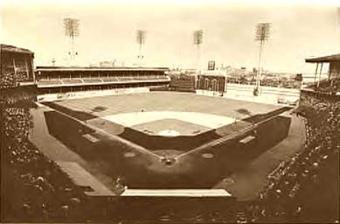
Building: Shibe Park
Country: United States of America
Year built: 1909
Baseball stadium Shibe Park / Connie Mack Stadium Shibe Park in Philadelphia in the 1960s Former names Shibe Park (1909–1953) Connie Mack Stadium (1953–1976) Location N 21st St & W Lehigh Ave, Philadelphia , Pennsylvania 19132 Coordinates 39°59′46″N 75°9′54″W / 39.99611°N 75.16500°W / 39.99611; -75.16500 Capacity 23,000 (1909–1924) 33,500 (1925) 27,500 (1926–1927) 28,250 (1928) 30,000 (1929) 33,000 (1930–1946) 32,750 (1947) 33,166 (1948–1955) 33,359 (1956–1960) 33,608 (1961–1970) Field size (1909) Left Field – 360 ft (Opening day), 378 ft (Late 1909) Center Field Corner – 515 ft Right Field – 340 ft (1925) Left Field – 334 ft Center Field Corner – 468 ft Right Field – 331 ft (1950) Left Field – 334 ft Deep Left Center – 420 ft Center Field – 447 ft Deep Right Center – 405 ft Right Field – 329 ft (1968) Left Field – 334 ft Deep Left Center – 387 ft Center Field – 410 ft Deep Right Center – 390 ft Right Field – 329 ft Surface Grass Construction Broke ground 1908 Opened April 12, 1909 Closed October 1, 1970 Demolished 1976 Construction cost $301,000 ($10.2 million in 2023 dollars) Architect William Steele & Sons Tenants Philadelphia Athletics ( AL ) (1909–1954) Philadelphia Phillies ( NL ) (1938–1970) Philadelphia Eagles ( NFL )  (1940, 1942–1957) Philadelphia Stars ( NNL ) (1943) Pennsylvania Historical Marker Designated November 1, 1997 Shibe Park ( / ʃ aɪ b / SHYBE , rhymes with "vibe"), known later as Connie Mack Stadium , was a ballpark located in Philadelphia . It was the home of the Philadelphia Athletics of the American League (AL) and the Philadelphia Phillies of the National League (NL). When it opened April 12, 1909, it became baseball's first steel-and-concrete stadium. In different eras it was home to "The $100,000 Infield" , "The Whiz Kids" , and "The 1964 Phold" . The venue's two home teams won both the first and last games at the stadium: the Athletics beat the Boston Red Sox 8–1 on opening day 1909, while the Phillies beat the Montreal Expos 2–1 on October 1, 1970, in the park's final contest. Shibe Park stood on the block bounded by Lehigh Avenue, 20th Street, Somerset Street and 21st Street. It was five blocks west, corner-to-corner, from the Baker Bowl , the Phillies' home from 1887 to 1938. The stadium hosted eight World Series and two MLB All-Star Games , in 1943 and 1952 , with the latter game holding the distinction of being the only All-Star contest shortened by rain (to five innings). In May 1939, it was the site of the first night game played in the American League. Phillies Hall-of-Fame centerfielder and longtime broadcaster Richie Ashburn remembered Shibe Park: "It looked like a ballpark. It smelled like a ballpark. It had a feeling and a heartbeat, a personality that was all baseball." History The Steeles' French Renaissance design included a signature tower and cupola, 1909 Cartouches above the entrances along Lehigh Ave and 21st St framed the A's logo Bats, balls – even a catcher's mask  – adorned exterior walls in terra cotta casts Shibe Park on March 13, 1909, one month prior to first game Fans watching the inaugural game, April 12, 1909. Somerset St. at left; 20th St homes at right. The A's prevailed over Boston , 8–1 1907: Design and construction In the early years of the 20th century, the Philadelphia Athletics were so popular that team president Ben Shibe found his team regularly turning away customers from their cramped Columbia Park ballpark even though it was just a few years old. When as many as 28,000 showed up to fill the 9,500 wooden bleacher seats, Shibe and manager/part-owner Connie Mack decided the A's needed a new place to play. He searched for a site for his new park and found one on Lehigh Avenue between 20th and 21st Streets, five blocks west of Baker Bowl , straddling the neighborhoods known as Swampoodle and Goosetown. It was still primitive at the time, an area of "high clay bluffs, rain-washed gullies, quagmires, open fields, even ponds" where chickens pecked and pigs rooted. Although a grid of streets was planned for the area, few actually existed. The area was already served by public transportation: trolleys ran up and down Broad Street and back and forth along Lehigh, and both the Pennsylvania and Reading railroads had major stations nearby. The area had "underachieved" thus far due to the presence of the city's Hospital for Contagious Diseases (the "smallpox hospital") a block west on Lehigh, but Shibe's privileged connections in town brought him word that the city would be closing the facility. Without the hospital, the area's stigma would eventually dissipate, but at the time, the land was still a bargain. Shibe quietly assembled title to his square block of land early in 1907, picking up parcels "through a complicated series of acquisitions, preventing price inflation by masking his intentions," even using straw buyers to keep his name out of the dealings. He spent a total of $67,500 ($2.29 million in 2023 dollars) on seven land packages totaling 5.75 acres (2.33 ha), and in February 1908, he arranged to have two projected streets running through his block dropped from the city plan. For the design and its execution, Shibe hired William Steele and Sons. Their engineering staff had worked with the new technology of steel-reinforced concrete , and designed and built the city's first skyscraper , the Witherspoon Building at Walnut and Juniper Streets. The Steele design for the Shibe façade was in the ornate French Renaissance style, including arches , vaultings , and Ionic pilasters . The grandstand walls were to be of red brick and terra cotta and featured elaborate decorative friezes with baseball motifs, while cartouches framed the Athletics' "A" logo at regular intervals above the entrances. The souvenir program on Opening Day called it "a fetching combination of color." Gabled dormer windows on the upper deck's copper-trimmed green-slate mansard roof looked out over the streets below. Presiding over all were terra cotta busts of Shibe and Mack above the main entrances on Lehigh and 21st. Messrs. Shibe and Mack are top-billed on 1909 A's yearbook The signature feature of the exterior design was the octangular tower on the southwest corner. The upper floors would accommodate the A's offices, those of Shibe's sons Jack and Tom, who ran the day-to-day business aspects of the team, and the domed cupola on the very top were to house Mack's office. On the ground floor was a main entrance lobby. Bobby Shantz , pitcher for the A's in their last years at Shibe, wrote that the corner tower entrance "looked almost like a church." Shibe was proud of the egalitarianism of the design; he said it was "for the masses as well as the classes." In April 1908, design in hand, the Shibes and the Steeles broke ground. With the resources of the Steele firm, construction was speedy, efficient and completed in time to open the 1909 season. The city was excited about its new ballpark – the Philadelphia Public Ledger called it "a palace for fans, the most beautiful and capacious baseball structure in the world." American League president Ban Johnson pronounced that "Shibe Park is the greatest place of its character in the world." In more recent times, baseball author David M. Jordan wrote that it was "a splendid forerunner of others like it ... Ben Shibe and the Steeles initiated 'the golden age of ballparks'." The original 1909 configuration was a double-deck grandstand in the southwest corner of the block, with open pavilion seating extending to the foul poles. The outfield was a large rectangle, surrounded by a 12-foot (3.7 m) brick wall that bordered the streets. The deepest part of center field was a square corner 515 feet (157 m) from home plate. It was 378 to the left field foul marker, and 340 to right field. The slight upslope of the land from south to north was reflected in a small "terrace" that ran across left and center field. The upper deck was built of wood mounted on steel girders, while the lower deck was built of concrete and steel. The only link with the Columbia Park was the transplanted sod, rolled out at the new venue. The 1909 seating capacity certainly was an upgrade from Columbia Park: 11,000 in the double deck and 12,000 in the two pavilions, for a total of 23,000. Overflow crowds were accommodated by roping off the left field area in front of the wall. Some 500 tons of steel went into the construction. April 1909: "Play ball!" On Monday, April 12, 1909, the Opening Day proceedings walked a fine line between festival and chaos. More than 30,000 fans showed up and got in; another 15,000 showed up and were turned away. Nervous officials closed the gates hours before game time, turning the outsiders into a "howling mob of thousands" whose pressure forced open one of the gates. Hundreds poured in without paying admission, and an estimated 7,000 standing-room only spectators saw that first game ringing the outfield up to seven-deep, held back by a rope stretched between the left field seats and the right field bleacher. Another 6,000 more looked in from various rooftops around the block. "It seemed as if all of Philadelphia was there", wrote the Public Ledger . Mayor John E. Reyburn called the new facility a "pride to the city" and threw out the first ball. The A's beat the Boston Red Sox that day, 8–1. 1910 brought the first World Series – and rooftop bleachers across 20th St. from the park, a 25-year dispute between neighbors The Athletics and their new stadium were a hit: the A's won pennants – and brought World Series to town – in 1910 and 1911, and by 1913, when they would win another, Shibe initiated the first of the expansions of seating capacity that would continue right on through the 1950s. He called again upon the Steele company and added a new unroofed bleacher section across left field, taking advantage of the site's rectangular, rather than square, shape, and also added roof structures to cover the open pavilions down the first base and third base lines. After Ben Shibe's death in 1922, sons Tom and Jack became president and vice president, respectively. and in 1925 they replaced the 1913 open left field bleachers with a double-deck that extended from the foul pole to the center field corner. This construction covered the "terrace" except in the deepest part of center field which still had a slight upslope. Where the upper deck of the main stands abutted the upper deck of the bleachers, there was a slight overhang. Whether this ever affected play is unknown. They also extended the upper deck out over the pavilions. These expansions resulted in another 10,000 seats. In 1928, the brothers installed a mezzanine that added 750 pricey box seats and the following year they raised the original grandstand roof and installed a press box underneath it, along with 3,500 more seats. A's manager half a century, Mack wore a suit and starched collar, never his team's uniform For the 1923 season, Connie Mack had moved the infield back an estimated 21 feet (6.4 m). This was a choice of speed over power, as moving the plate back increased left field and right field dimensions by 15 feet (4.6 m) each. Home runs dropped about 50% for the next three seasons. The Shibe brothers moved it back to its original position, resulting in field dimensions of 331 feet (101 m) to right field, 334 to left, and 468 to the square corner in center. In 1936, A's President Tom Shibe died, and Connie Mack succeeded in gaining control of the team by buying out Tom Shibe's share from his widow. The move made the Mack family the controlling partner in 1937, though various Shibe family members still had "considerable holdings" in the team. More renovation – and a round of controversy – came after the 1938 season when Mack sought to install light towers for night play, which local residents were against. They objected in general to the light, noise and traffic that night games would bring to the neighborhood, and objected specifically to the danger of home run balls hitting them as they sat on their porches and to the ability of fans in the upper decks to peer into their bedrooms at night. The matter went to court, and Mack hired a young Philadelphia lawyer to plead his case. The presentation of young Richardson Dilworth , future mayor of the city, carried the day: the A's won the case and the light towers went up in time for the 1939 season. The first night game in the AL was at Shibe Park on May 16, 1939: the Indians beat the A's, 8–3. The stadium's third World Series in 1913 coincided with Shibe's first major upgrade and expansion: more seats, more roofs In 1941, Mack installed a new, larger scoreboard in deep right-center field, replacing the small board that had been in the same general area, and about the same time an imposing sign went up on the left field fence with the message: "Warning: Persons throwing bottles or other missiles will be arrested and prosecuted." A few years later, he would add a tunnel between the visitors' clubhouse and their dugout to avoid confrontations with belligerent hometown fans. After the war, the Macks wanted to expand the seating capacity again, in a park that was running out of room to expand into. In 1949, they proposed erecting the ultimate spite fence : a new double-deck seating section in right field that would boost the park's capacity to 50,000. The problem was that the home plate-to-right field axis was the shorter dimension of the Shibe block rectangle, and since the new stand could not intrude into the play area, its fascia would have to be in the plane of the existing right field fence while its hindquarters would have to protrude out back, dangling some 15 feet (4.6 m) above the west sidewalk of North 20th Street and forming a covered arcade walkway. The $2.5-million proposal galvanized the 20th Street neighbors against the A's again, and this time the legal team could not overcome the zoning issues. The Macks did spend $300,000 on renovations in 1949 and managed to shoehorn 2,500 more box seats in; the old lower deck pavilion seating was reconstructed to turn the more distant seats toward the diamond instead of facing the outfield. This resulted in the high corners that were a noticeable feature of the ballpark during its final two decades, the corners being just far enough away from the foul lines to accommodate the bullpens. They also added an "annunciator" on the upper deck beyond third base that flashed the at-bat number; ball-strike-out count; hit or error; and score. 1935: The "spite fence" Across 20th Street from Shibe: above, in 1913 with rooftop bleachers; below, 2011 At the park's beginning, homeowners on both Somerset Street and 20th Street had a great view of the proceedings within, thanks to the low outfield fences. While this changed for the people on Somerset in 1913 when Shibe added the left field bleacher section and blocked the view from that direction. It was still a clear shot in from 20th Street over the low, 12-foot wall in right. The view from the roofs, the bedroom bay windows, and even the porch roofs on 20th was as good as from some of the seats inside the park. Pathé News , Universal Newsreel Fox Movietone News even set up cameras at 2739 North 20th as part of their World Series coverage. The numbers involved in this cottage industry were considerable. A rooftop bleacher could hold up to 80 people, with 18 more in the bay window of the front bedroom and more even on the porch roof. Viewers on the block could number up to several thousand for important games. Housewives served up refreshments for sale and children scurried to the hot dog vendors on the street, bought dogs for a nickel, and brought them back to sell for a dime. With so much money on the line, the business got organized and formalized very quickly. Homeowners were soon squeezed for bribes by city amusement tax collectors, and city police collected commissions for collaring and herding fans from the sidewalk into particular homes. By 1929, the extra income from the rooftop bleachers actually caused real estate values to climb on the 2700 block of North 20th Street. As long as the A's were winning games and filling the park, the 20th Street entrepreneurs were annoying, but little more, to Mack and the Shibes, but that changed in the early 1930s. Starting in 1932, Mack's sell-off of his Second Dynasty stars, combined with general Great Depression hard times, sent attendance plummeting. 20th Streeters, accustomed to the income but now suffering from the tough economy like everyone else, sent reps to the lines – such as they were – at the park box office to offer discount seats and poach customers from the ball club. This was the last straw for Jack Shibe. In the winter of 1934–35, he ordered the fence raised to 34 feet (10 m). While the higher fence was Jack Shibe's idea, it became generally known as "Connie Mack's Spite Fence." This was because Mack had been operating head of the franchise since Ben Shibe's death. The fence not only limited the view from the street, but the unattractive corrugated metal structure curtailed much of the goodwill the team had had with its neighbors, goodwill that would never return. It also frustrated many Philadelphia players, both offensively and defensively. Among them, A's and Phillies outfielder Elmer Valo and Phillies right fielder Johnny Callison , both lefthanded batters, complained that the high right-field fence cost them many home runs. Just five blocks—but a whole generation—apart. Baker Bowl (upper right) was one of the last of the rickety wooden parks, while concrete-and-steel Shibe Park (foreground) set the bar for those to come. Looking east along Lehigh Avenue, 1929 It dogged them when they played the field, too: its rippling corrugations made caroms unpredictable, with some balls dropping straight down, others bounding all the way back to second base and some bouncing radically to one side or another, sometimes into the bullpen. It was "one of the hardest" walls to play in the majors. 1938–1954: New tenant, new name, new owner For several years, the National League's Phillies had been trying to escape their dilapidated home, Baker Bowl , and move to Shibe Park as tenants of the A's.  However, it took them until mid-season 1938 to get out of their lease and move the five blocks west on Lehigh to Shibe Park. The Phillies' arrangement with Connie Mack was simple: they would pay rent of ten cents a head for every fan that came through the gates, and would hire and pay their own stadium staff on game days. While moving to Shibe likely saved the Phillies from extinction, having two teams play in the park complicated scheduling enormously. The extra income from the Phillies was offset by the crowded baseball schedule tying up the park for nearly all of the summer, so it affected the A's bottom line very little. The Phillies' first game at Shibe Park was a split doubleheader against Boston on July 4, and they finished the season last, 24½ games behind the seventh place Brooklyn Dodgers and 43 games back overall. Mack was already 75 years old in 1938 when the Phils arrived, yet his tenure had twelve more years to go 21st and Lehigh was one of the gloomiest addresses in baseball in the late 1930s and early 1940s. At the time, both Philadelphia teams were in long stretches of futility. The Phillies had notched one winning season since 1918, while the A's had not had a winning season since 1933. Both teams finished last in their leagues in 1938, 1940, 1941, 1942 and 1945. Making things worse was that Phillies owner Gerald Nugent was mired in debt to both Mack and the National League , and other NL owners were grumbling about the dismal receipts their Philly trips earned them. In 1943 Nugent agreed in principle to sell the Phillies to Bill Veeck , only to have that sale derailed by Commissioner Kenesaw Mountain Landis 's objections to Veeck's plans to stock the Phillies with Negro league stars. The league took over the franchise and sold it for $190,000 and a $50,000 note to lumber baron William Cox , who paid off Mack and put money down on future rent. The flamboyant Cox poured money into the team in an effort to turn it around, but he also abraded fans, his own players, fellow owners, and Landis. The uproar did not last long; when Cox was found to be betting on Phillies games, Landis banned him for life on Nov. 23, 1943. The same day that Cox was banned from baseball by Landis — Nov. 23, 1943 — Bob Carpenter Sr. , scion of the Delaware-based duPont family , bought the team with his son for an estimated $400,000. Carpenter Sr. gave the club presidency to his son, Bob, Jr. – a 28-year-old Delawarean whose mother was a DuPont and who was himself part-owner with Connie Mack of the Wilmington Blue Rocks minor league team. The genial young millionaire admitted at his first press conference that he was short on experience, adding, "But I'm not worried. I think we can all have a good time." Carpenter slowly pulled the team out of its "dime store" way of doing business and invested heavily in the farm system, and hired marketing consultants. He upgraded his staff with professional administrators who modernized operations, while spending time in Mr. Mack's plush tower office listening to The Grand Old Man of Baseball. The Carpenters tried to polish the team's image and way of doing business. They wanted to shed the image of failure by changing the team's nickname. Before the 1944 season, the team held a fan contest soliciting a new team nickname. Management chose "Blue Jays," the fan submission of Elizabeth Crooks, who received a $100 war bond as compensation. Phillies management said that the Blue Jays name was as an official "additional nickname," meaning that the team had two official nicknames simultaneously, the Phillies and the Blue Jays. The new Blue Jays moniker was ultimately unpopular; it was officially dropped by the team in January 1950. However, an expansion team in Toronto picked it up for its inaugural 1977 season and would coincidentally go on to play the Phillies in the 1993 World Series . The Blue Jays recorded the city's first million-fan season in 1946, and the 1950 "Whiz Kids" Phillies team brought the NL pennant to Philadelphia for the first time in 35 years. 1950: Watershed year for the A's and Phils The 1950 Whiz Kids won the lone Phillies pennant at 21st and Lehigh, which coincided with Connie Mack's swansong season as Athletics' manager As the Phillies improved baseball life in Philadelphia, there was a decline in the fortunes of the A's – in the team, in the owner, and in the ballpark. Mack had alienated many fans in 1915, and again in 1932, when he sold off his pennant-winning teams for cash. His clashes with his neighbors over the spite fence, the night games and the 20th Street overhang sparked ill will between the team and its fan base. The Phillies began to outdraw the A's, who were in a vicious circle of bad teams and empty seats. There was also a precipitous decline in the boss himself. 1950 marked Mack's 50th year in Philadelphia and his 87th birthday, and for the better part of a decade it had been obvious he was going senile. He would spend most games asleep in the dugout, leaving game strategy in the hands of his coaches.  When he was awake, he often made strange calls that the players and coaches usually disregarded. He would also call for players from decades earlier to pinch-hit; in the 1940s it was not uncommon for him to yell " Baker !" or " Foxx !" – sluggers he had sold off decades before. Most ominously, the crowds at Shibe Park were so small that AL teams could not cover their travel expenses, leading owners to complain that receipts at Shibe Park were too small to justify the trip. Despite this, the A's managed to tally three straight winning seasons from 1947 to 1949.  This led to hopes that the A's would give "The Grand Old Man of Baseball" the perfect 50th anniversary present – a pennant.  However, the 1950 season was a disaster.  By May 26, they were 11–21, their season all but finished.  On that date, Mack's sons Roy and Earle gently pushed their father into announcing that he would retire at the end of the season. The power vacuum in the wake of "Mr. Baseball's" exit only worsened the problems, however. Roy and Earle Mack, "undistinguished men living in the shadow of their father," were from Mack's first marriage; their half-brother Connie, Jr. – 20 years their junior – came from his second. As the family factions squared off to battle for control of the A's, Junior and his mother joined forces with remnants of the Shibe family, who still owned 40% of the stock, while Roy and Earle shelved their years of squabbles to present a united front against what they derisively called "the Shibe faction." To raise cash for the coming struggle, Roy and Earle made poor decisions. They re-mortgaged the ballpark at a time when cashflow was uncertain, and they leased park concessions to an outside food service corporation. In 1954 at Shibe Park, a dollar ($10 in 2023 ) bought a hot dog, a soda, a pack of cigarettes, popcorn, and a megaphone, with a dime change The brothers had simultaneously acquired huge debt and lost their best income sources. They managed to buy out Junior, the second Mrs. Mack and the remaining Shibes late in 1950. However, they then made one of the worst of several bad business decisions by mortgaging the team and pledging Shibe Park as collateral, saddling the A's with hefty mortgage payments that could have been spent on improving the team and the park. They immediately resumed battling each other, and much of the brothers' discord made the newspapers. In one famous episode, Earle separated from his wife and moved into a small suite he kept at the ballpark; when Roy heard about it, he had the water shut off in the place. Despite undeniable deterioration, it would be a few more years before the operation collapsed entirely. In the meantime, the Macks tried to capitalize on the vestiges of affection in the city for their father, who turned 90 years old in December 1952. They opened a nostalgic Elephant Room, filled with memorabilia from the glory days, under the first base grandstand. They renamed the park Connie Mack Stadium in February 1953 for the opening of the 1953 season, hanging a new metal plate over the old SHIBE PARK inscription, which was "still written in stone" beneath. Many old-timers refused to acknowledge the change. The Macks' bad business decisions finally caught up with them in 1954. While Roy had hoped to keep the team, Earle wanted out, and the meager attendance figures were hard to argue with. The A's business plan required attendance of 550,000 to break even, but in 1954 they drew just 305,000. A "Save The A's" committee formed to help, publishing daily the turnout needed to stay out of the red, but the turnstile count remained flat while the published number grew each day and the committee collapsed in the stretch run. Even Mayor Joe Clark hurt the effort: he admitted he was a Phillies fan. The A's finished 1954 last in the majors, sixty games out of first; their final game at Shibe drew only 1,715 fans. In early August, Chicago businessman Arnold Johnson stepped forward with a complicated $3.375 million plan to buy the Athletics and move them to Kansas City. He owned Blues Stadium , home to the New York Yankees ' top minor-league affiliate, but intended to sell it to the city for upgrading to major league standards. Roy, Earle and Connie Mack, Sr. would get about $1.5 million, Johnson would pay off the remaining mortgage, and he would assume the $400,000–$800,000 debt to the concessionaires. Very little of Johnson's own cash would be involved: the deal depended on real estate and the eagerness of Kansas City town fathers to take on debt for a major league franchise. The problem with the deal was Connie Mack Stadium. The plan assumed a $1.5 million cash infusion from Bob Carpenter to buy the old ballpark, and he was unenthusiastic. "We need that ballpark as much as we need a hole in the head", he said. Its upkeep had deteriorated to the point that Carpenter estimated that modernizing the place would cost a million dollars, and even at that he believed it would be impossible to enlarge the seating capacity. He also recognized the growing parking problem, as well as the declining affluence of the neighborhood. He tried to pass on the purchase, reminding Johnson that he had a lease until 1957. Johnson responded by threatening to raise the "rent" to 20 cents a head, and to bill the Phillies for stadium upkeep the A's had always paid for. When Carpenter did not show signs of giving in, Johnson said he would call the entire deal off. Carpenter was now in a bind, since there was no other facility in the Delaware Valley that was suitable even for temporary use. Reluctantly, he bought the park for $1.7 million in December, and formed the 21st and Lehigh Realty Company to run it. Nominally, the Phillies were Carpenter's tenants, paying him rent just as they had paid rent to the A's previously. In practice, however, Carpenter was transferring money from one pocket to the other. Showing its age despite a new name 1955: ungainly top-deck roofs overwhelm original design, dwarfing the corner tower 1960: Even the draw of a doubleheader with the Dodgers did not fill many seats upstairs In early 1955, two trucks backed up to the stadium and packed the artifacts from the Elephant Room for removal to Kansas City. Carpenter encouraged Mr. Mack to continue using his opulent tower office in the stadium that now bore his name, which he did almost daily until his death some 13 months later. 1955–1970: Carpenter, Phillies and decline When the stadium opened for the 1955 season, Carpenter's first, advertising billboards first appeared on the walls and roofs of the outfield: Foremost dairy, Goldenberg's Peanut Chews , Philco , Cadillac , Alpo , Coca-Cola and Martz Tours signs became familiar sights to stadiumgoers and to fans watching on television. A new straight-across fence covered the square corner in center field and most of the remaining "terrace", reducing the distance to a still-formidable 447 feet (136 m). Distance markers also appeared on the walls for the first time. In addition to the foul poles (334 and 331) and the center field area (447), a 400 marker was posted just to the center field side of the scoreboard, and a 405 marker in the corresponding area of deep left center field. A few years later, wooden fencing covered the rough bricks along the right field wall, and eventually the 331 sign was changed to read 329, although that change had no impact on the actual home run distance. A statue of Connie Mack was erected in 1957 across the street; two of his great-grandsons pulled the ropes that unveiled the statue The Mack statue at its current location, adjacent to Citizens Bank Park in South Philadelphia In 1956, Bob Carpenter replaced the old 1941 scoreboard in right-center field with a new, much larger board, constructed for Connie Mack Stadium. A prominent feature of the new board was the Ballantine Beer advertisement across the top and the Longines clock perched above it. The board's superficial resemblance to the similarly adorned board in Yankee Stadium gave rise to the urban legend that the board was acquired second-hand from the Yankees. However, the boards differed in many details, and the Yankee Stadium board remained until 1959 when it was replaced, a few years after Connie Mack Stadium's new board had made its appearance. The big scoreboard extended well above the top of the right field fence, topping out at 75 feet (23 m) including the clock. The entire board was in play except for the clock that topped the board: Balls that hit the clock were home runs. Dick Allen was the only player to ever hit a home run over the Ballantine Beer sign and scoreboard. The scoreboard was used through the final year at the ballpark. Also in 1956, a new Plexiglas barrier replaced the old backstop screen, an experiment also conducted at Cincinnati's Crosley Field around that same time. After the death of Mr. Mack in February 1956, a Mack Memorial Committee raised funds and commissioned sculptor Harry Rosin to create a statue of "Mr. Baseball". On April 16, 1957, it was unveiled across Lehigh Avenue in Reyburn Park – named after the mayor who threw out the first ball at Shibe back in 1909 – as part of the Opening Day ceremonies for the 1957 season. Commissioner Ford Frick , AL president Will Harridge and Leo Durocher all attended, as did many former A's players; the ceremony was emceed by sportscaster Bill Campbell . Shortly after, the Philadelphia City Council removed Reyburn's name from the park and replaced it with Mack's. The statue was later moved to Veterans Stadium in 1971, and ultimately to Citizens Bank Park in 2004 . For the 1960 season, additional box seats in front of the original grandstand reduced the plate-to-screen distance by about 10 feet (3.0 m). With a couple of years of life left in the park, a curving inner fence across center field reduced the distance from 447 to 410. The final seating capacity of the ballpark, as recorded in the 1970 Sporting News Baseball Guide , was 33,608. Carpenter's reluctance about Connie Mack Stadium soon proved justified. He found it impossible to find a way to make the park profitable. His first thought was to extend the length of his income season by adding a football team. In 1959, he sought to buy an American Football League franchise, but the negotiations failed. Additionally, the neighborhood experienced white flight , leading to perceptions of rising crime; the phrase "Watch your car, mister?" became a catch phrase to game attendees. Indeed, the parking problem became the very crux of the issue in the 1950s and 1960s: whereas most people had formerly come to the park on public transportation, after the war, the automobile became the standard mode of transport. There was a 500-car lot, later expanded to 850 cars, across 21st Street, but it was not nearly enough. Carpenter tried to buy the whole block in 1959 for a multi-level garage, but the deal fell through. The team maintained special "Phillies Express" buses to shuttle fans from transportation hubs in Camden and 69th Street Transportation Center in Upper Darby Township , but the service never really caught on. Carpenter also investigated land tracts first in West Philadelphia, then in the Torresdale section of the city, as well as nearby suburban Cheltenham and farther-flung Camden, across the river in New Jersey. But there were prohibitive problems with every one of those proposed sites. Carpenter finally gave up and in 1961 sold the stadium for $600,000 to a group of New York real estate investors, losing over a million dollars after his 7-year ownership; he secured a 3-year lease and an option to stay through 1967 while he pursued his Torresdale stadium plan. The New York buyers quickly flipped the property to another New York consortium who, assuming the Phillies would be gone by 1967, began planning the demolition of the stadium and construction of a bowling alley and discount store on the site. Then in May 1964, Jerry Wolman , who had just bought the Philadelphia Eagles in February, brought the stadium ownership back to town, paying $757,000 for it as part of a larger real estate deal. Wolman's motivations for the purchase are in dispute – all the mortgage shuffling did not slow the decay out at the park – but he claimed he wanted to help the Phillies; the move also put him at the very center of the emerging fight over a new stadium in Philadelphia, which would likely affect his Eagles. Wolman, the city, and even Carpenter were all exploring plans to solve the town's stadium problem. The plan that came closest to fruition was a complicated 1964 package that called for a new stadium with parking for 7,000 cars to be built "on stilts" over the vast railroad yards near 30th Street Station . This plan had considerable backing from city politicians and businessmen, but it too eventually unraveled when federal urban renewal funds did not come through and extended wrangling between Wolman and everyone else involved brought it down. Wolman then tried to sell the park to the city for the nominal price of 50 cents, but Mayor James Tate balked at using city money to pay for major renovations. Eventually the city would build Veterans Stadium in South Philadelphia and the Phillies would leave Connie Mack Stadium. 1914 World Series: A's vs. Braves The close of The First Dynasty Outside, fans mill about the 21st and Lehigh box office in search of World Series tickets Inside, the A's await Game 1; they were swept by the "Miracle Braves" in four games Up in the stands, the Boston "Royal Rooters" had arrived on a special train, had paraded up Broad St. and had dedicated seating The final game at Connie Mack Stadium was played on October 1, 1970, with the Phillies defeating the Montreal Expos 2–1 in 10 innings. The occasion was marred by souvenir hunters literally dismantling the stadium even while the game was still in progress. A special post-game ceremony – including a helicopter removal of home plate and delivery of it at The Vet – was cancelled in the mayhem. Baseball at the park Further information on the Athletics: History of the Oakland Athletics Further information on the Phillies: History of the Philadelphia Phillies Over its 62 seasons of operation, Shibe Park was home to some of the best teams of their eras – and to some of the worst: the A's and the Phillies won eight of their leagues' pennants, bringing eight World Series to 21st and Lehigh. The two clubs also finished dead last in their leagues a combined 30 times – 18 by the A's, 12 by the Phillies. In 1996, Sports Illustrated proclaimed on its cover: "The 1929 Philadelphia A's, not the '27 Yankees, may have been the greatest baseball club ever assembled." Over their first six seasons in the park, the A's dominated the American League. They won four pennants those six years and were famed for their $100,000 Infield (equal to $3,011,842 today), said by statistician Bill James to be the greatest infield of all time. Baseball historians since have dubbed the 1910–1914 A's clubs "The First Dynasty"; it was "the sport's first championship dynasty ever." After the 1914 team lost the World Series in four games, Connie Mack sold off his top stars. If there was any doubt the dynasty had ended, A's teams finished last in the AL the next seven years in a row. The fire sale and subsequent cellar seasons earned Mack and the A's tremendous acrimony among Philadelphia fans. Mack launched a rebuilding program in the mid-1920s, and his effort became "The Second Dynasty", which culminated in back-to-back-to-back AL pennants in 1929, 1930 and 1931. It was an ill-timed hegemony, though: the Wall Street Crash of 1929 triggered the Great Depression , and hard times caused baseball attendance to plummet, winners or no. By October 1932, the second great sell-off, of The Second Dynasty, was underway; by 1935, the stars were gone and the franchise had picked up $545,000 cash (equal to $12,111,699 today) for itself. The A's had won the last of their pennants (and would not go to the postseason again until 1971, when they were in Oakland ), and goodwill with the fan base was in short supply indeed. The highs and lows of the A's were matched by those of the Phillies – except for most of the highs. As mentioned above, their first decade at Shibe saw the end of one of the longest streaks of futility in major league history – only one winning season from 1918 to 1948.  Their 1950 Whiz Kids team did win a pennant – the first for a Philadelphia team in 19 years.  The 1964 Phillies came close to doing it again – until the infamous " Phold ". On the other side of the spectrum, the 1961 team managed to set an enduring record, though: their 23-losses-in-a-row mark (from July 29–August 20) has yet to be bested. Memorable games In the very first game at Shibe Park, catcher Doc Powers of the Philadelphia Athletics is said by some to have suffered internal injuries after crashing into a wall to catch a foul pop-up. Powers died two weeks later. The Athletics participated in seven World Series during their tenure at the stadium: 1910 , 1911 , 1913 , 1914 , 1929 , 1930 and 1931 , winning the Fall Classic in 1910, 1911, 1913, 1929, and 1930. The hometown fans got to witness the A's clinch world titles at Shibe Park in 1911, 1929 and 1930. The Phillies participated in one World Series during their tenure at the stadium, in 1950 . They were swept by the New York Yankees . The 1943 All-Star Game was the first of two that would be held at Shibe Park. The 1943 game was hosted by the Athletics, and the 1952 game by the Phillies. The 1943 game was the second of three wartime All-Star Games that would be played at night. The American Leaguers won the game, 5–3. President and Mrs. Hoover at Shibe for the 1929 World Series, 18 days prior to Black Tuesday The 1951 All-Star Game had originally been awarded to the Phillies. However, the city of Detroit was celebrating the 250th anniversary of its founding in 1701 and requested to host the year's All-Star Game. The 1951 game was moved to Briggs Stadium , and the Phillies then hosted the 1952 Game . The home city was well represented on the All-Star teams. Phillies pitcher Curt Simmons started the game for the Nationals in front of the home crowd; Phillies shortstop Granny Hamner started and batted eighth; and A's pitcher Bobby Shantz pitched the fifth inning for the Americans and struck out Whitey Lockman , Jackie Robinson and Stan Musial in succession. It had rained all day, starting early in the morning and keeping both teams from pre-game warm ups. Rain delayed the first pitch by 20 minutes and eventually caused the game to be called after the fifth inning. The National Leaguers emerged with a then-rare All-Star victory for the Senior Circuit, 3–2. In September 1923, the A's had the misfortune of being no-hit twice in just four days, at home in Shibe Park. On the 4th, Yankees hurler Sam Jones was just one walk away from a perfect game when he no-hit the A's; four days later on the 7th, it was Boston's Howard Ehmke who was likewise a lone BB away from perfection. In Game 4 of the 1929 World Series, the A's, down 8–0 to the Chicago Cubs , scored ten runs in the 7th inning to win. It was the highest score in a single inning and the biggest comeback in World Series history. The game on May 16, 1939, was the first night game played in the American League. The Cleveland Indians beat the A's 8–3 in front of 15,000+ nocturnal fans. On September 28, 1941, the last day of the season, the Boston Red Sox played a doubleheader at Shibe Park. The day before, Boston manager Joe Cronin gave left fielder Ted Williams the option of sitting out the final two games, because his .3995 average would round up to .400. Williams walked the streets of Philadelphia that night, pondering; he decided the stat would be cheapened if he did sit out, so he played and went 6-for-8. His .406 average for 1941 was the last .400-plus average in the major leagues. Frank "Home Run" Baker hit the first home run at Shibe Park, on May 29, 1909 Over the years, four A's pitchers tossed no-hitters in Shibe Park: Chief Bender in 1910, Bullet Joe Bush in 1916, Dick Fowler in 1945 and Bill McCahan in 1947. Home runs The ballpark was the site of some notable home run feats. On May 29, 1909, Frank "Home Run" Baker used his 52-ounce (3.3 lb) bat to hit the first home run in Shibe Park: 340 feet (100 m) over the right field fence, off Boston's RHP Frank Arellanes , who had previously served him up a grand slam pitch in Boston on April 24. Montreal Expos catcher John Bateman hit the last home run there on September 29, 1970, in the antepenultimate game played at the stadium. "Double-X's" prowess with the stick was national news the summer of 1929 Babe Ruth , who got his first hit as a Yankee at Shibe Park on April 14, 1920, hit a blast to deep left-center on September 9, 1921, that cleared the then-single bleacher stand, went across the street, and hit a tree over 500 feet (150 m) away. On May 21, 1930, Ruth hit one to right field over the 12-foot (3.7 m) wall that landed in Opal Street, the alley behind the second row of houses, again over 500 feet (150 m) distant and said to be the longest ever home run hit at Shibe Park. The longest strike ever hit there is said to be Ted Williams's prodigious foul ball blast that cleared the high roof at the right field line, passed over 20th, over Opal, over Garnet, and came down on 19th Street. On June 3, 1932, Lou Gehrig hit four homers in one game. He hit two to the left field bleachers, two over the right field wall, and had a shot at a fifth homer with a deep fly to center, but center fielder Al Simmons snared it on a running catch. A's slugger Jimmie Foxx was also known for tape-measure blasts, especially during 1932 when he hit 58 home runs and challenged Ruth's season record of 60. Foxx was the all-time home run hitter at Shibe Park, with 195 round-trippers between 1927 and 1945. On May 24, 1936, New York Yankees second baseman Tony Lazzeri hit two grand slams – one in the second off George Turbeville , one in the fifth off Herman Fink – and a solo shot in the seventh off Woody Upchurch , setting a single game RBI record of 11 (he also hit a 2-RBI triple). The Yanks prevailed, 25–2. Yankee sluggers set the record for home runs hit in a doubleheader when they visited Shibe Park on June 28, 1939. Tommy Henrich , Bill Dickey , George Selkirk and Frankie Crosetti hit one each and Joe Gordon , Babe Dahlgren and Joe DiMaggio all hit three. Total: 13 round-trippers. The Yanks won both ends, 23–2 and 10–0. On June 2, 1949, the Phillies hit five home runs in the 8th inning: Del Ennis , Willie Jones and Schoolboy Rowe each smacked one and Andy Seminick hit two off Cincinnati Reds pitchers Ken Raffensberger , Jess Dobernic and Kent Peterson in a 12–3 win. In later years, Dick Allen hit some booming drives over the roof of the double-decked bleachers, in the general direction of the 1921 Ruthian shot. He also cleared the big scoreboard in right-center field. Despite his hitting prowess, Allen was unpopular with the fans, and fellow long-ball hitter Willie Stargell of the Pittsburgh Pirates joked that the reason Allen was booed at home was that he hit his long drives clear out of the stadium: "When he hits a homer, there's no souvenir." Mule Haas 's inside-the-park homer helped the A's win the 1929 World Series The single most famous home run hit at Shibe Park may be the one that stayed inside the park, in Game 4 of the 1929 World Series vs. the Chicago Cubs . Mule Haas of the A's hit a deep fly to center field which Hack Wilson of the Cubs lost in the sun. It landed behind him and rolled toward the center field corner, nearly 470 feet (140 m) from home plate. As Wilson tried to chase down the ball, Haas circled the bases. The A's scored a total of 10 runs in that inning, and went on to defeat the Cubs in the Series. Negro league baseball Shibe Park hosted its first Negro league games in 1919 when the Hilldale Club and Bacharach Giants played home games at the ballpark. Games between white major league teams and Negro league teams were not uncommon. The Bacharach Giants hosted an exhibition game at Shibe Park against John McGraw 's New York Giants on October 6, 1919. Shibe Park was a neutral site for Negro World Series games. The Cleveland Buckeyes defeated the Homestead Grays , 5–0, on September 20, 1945, to win game four and sweep the Series, four games to zero. Cleveland's Frank Carswell defeated Homestead's Ray Brown . The Negro League Philadelphia Stars played home games at Shibe Park in the 1940s. The team's usual home field, at 44th and Parkside seated approximately 6,000 fans; the Stars were able to draw between 10,000 and 12,000 to Shibe Park. They often played double-headers on Monday nights, which was a travel day for the major league clubs. For football, special stands in right field ( at left here ) brought fans close to action. Eagles won the 1948 NFL title in the snow at Shibe Park Former Stars player Gene Benson would later recall the team playing about twenty games per season at Shibe Park. The Stars would dress in the A's locker room. The Stars drew their largest crowd on June 21, 1943, when 24,165 fans witnessed them defeating Satchel Paige and the Kansas City Monarchs . Professional football Shibe Park hosted the Frankford Yellow Jackets against the Chicago Bears on December 5, 1925, and the Yellow Jackets against the Bears on December 4, 1926. It also served as the site of two AFL games in 1926, the Philadelphia Quakers against the Los Angeles Wildcats on November 20, 1926, and the Quakers against the New York Yankees on November 27, 1926. The stadium hosted the December 12, 1925, Pottsville Maroons – Notre Dame All-Stars game. The Maroons' NFL franchise was suspended as a result of the team's participation in that contest, costing Pottsville the 1925 NFL championship . The National Football League 's Philadelphia Eagles moved to Shibe Park in 1940 and played their home games at the stadium through 1957. To accommodate football at Shibe Park during the winter, management set up stands in right field, parallel to Twentieth Street. Some twenty feet high, these "east stands" had twenty-two rows of seats. The goalposts stood along the first base line and in left field. The uncovered east stands enlarged capacity of Shibe Park to over thirty-nine thousand, but the Eagles rarely drew more than twenty-five to thirty thousand. The Eagles played the 1948 NFL Championship Game in a blizzard; the home team defeated the Chicago Cardinals 7–0, the only score being a Steve Van Buren touchdown. The Eagles left Connie Mack Stadium after the 1957 season for Franklin Field . Franklin Field would seat over 60,000 for the Eagles whereas Connie Mack had a capacity of 39,000. Presidential visit to Shibe Park, 1944 FDR addresses the crowd from his open car, elevated by special ramps on the field Boxing, politics, soccer, religion Shibe Park hosted a championship bout when Leonard beat challenger Kilbane, 1917 Shibe scion Jack briefly tried his hand as a boxing promoter in the early 1910s, shortly after his father built Shibe Park, and although he did not pursue the career, he did make the acquaintance of other promoters in the Philadelphia boxing world, including Bob Gunnis and Herman "Muggsy" Taylor. Gunnis and Taylor became among the first promoters to book a bout into a major league baseball stadium when they brought Johnny Dundee vs. George Chaney to Shibe Park in July 1917, and although the fight itself was unremarkable, the concept propelled Gunnis and Taylor to the forefront of their trade. Over the next forty years, perhaps a hundred boxing cards took place at Shibe, some of them big-time pairings and even championship bouts. Benny Leonard retained his championship against challenger Johnny Kilbane in 1917, and 1928's Benny Bass vs. Harry Blitman was said by sportswriters to be the best featherweight bout in the city's history. In the 1950s, Gil Turner , Ike Williams , Charley Fusari and many other top fighters fought important bouts at Shibe Park. At first, groundskeepers set the ring up over the pitcher's mound, but soon this changed to the area over home plate with the baseball backstops dismantled; spectators sat in the main grandstand for the fight. Even before the installation of the light towers in 1939, staging night boxing was easy because of the vastly smaller area that needed to be lit –portable searchlights did the trick. In October 1948, the US national soccer team played three international friendlies against the Israel national team . The first game was played at the Polo Grounds and the last at Ebbets Field . In the middle match on October 17, the US beat Israel at Shibe Park, shutting them out 4–0 before 30,000 fans. The events were not always sports-related: the 30-some-thousand seats were a good venue for political rallies. In 1940 , Republican presidential candidate Wendell Willkie came to Shibe for a speech and rally. Four years later , the man who beat Willkie, Franklin D. Roosevelt , made one of his few 1944 public appearances at 21st and Lehigh; he won again. In 1948 , third-party Progressive candidate Henry A. Wallace made his nomination acceptance speech there. Promoters tried jazz concerts in 1959, but the place was deemed "not intimate enough" for jazz. The rodeo came in 1962, but hooves proved too destructive of the turf. The Ringling Brothers circus set up shop at Shibe in 1955 when they were denied occupancy at all their regular Philadelphia venues, and evangelist Billy Graham had many successful crusades there. The stadium management's favorite visitors were the Jehovah's Witnesses , "because the Witnesses left the park immaculate." Through the turnstiles The signature corner tower in 1973. The damage from the 1971 fire can be seen. By then, the CONNIE MACK STADIUM metal plate had been removed, revealing the old SHIBE PARK name. The damaged area below it is where the cornerstone was located before being removed and sent to the National Baseball Hall of Fame and Museum where it sits today. The Shibe Park turnstiles registered some 47 million clicks over 62 seasons of baseball. The Phillies were first to break the million mark for a season in 1946 with a team that was a "harbinger of the Whiz Kids." The star-crossed 1964 Phillies drew the highest single-season attendance with 1,425,891 in that infamous year; the Athletics' best-attended season was 1948, when they drew 945,076 fans. The largest single-day baseball crowd came on May 11, 1947, when Jackie Robinson made his Philadelphia debut; the Phillies beat the Brooklyn Dodgers in both ends of their doubleheader that day as 41,660 looked on. The Athletics' best single-day turnout was also for a doubleheader, with the Washington Senators , on August 3, 1931, as the Second Dynasty team was closing in on its third AL pennant in a row; they swept both games before a crowd of 38,800-plus. Low-ebb seasons were the Phillies' 1940 turnout of 207,177 and the Athletics' turnout of 146,223 in 1915, the year after Connie Mack sold off the stars from his 1914 pennant-winning team. Last years The signature corner tower was the last to go: final day of demolition, July 13, 1976 In March 1971, bankrupt Jerry Wolman – who had to sell the Eagles in 1969 – agreed in principle to sell the Connie Mack Stadium property to Louis Graboyes and S. Solis Tollin. Without any permanent tenants for the stadium, Wolman had found himself unable to meet mortgage payments on it. The sale to Graboyes and Tollin, however, was never closed. On August 20, 1971, the Connie Mack statue was re-dedicated at Veterans Stadium. That same day, while an evangelical revival group was setting up its tent, two stepbrothers, aged 9 and 12, sneaked into the park and started a small fire that grew into a 5-alarmer, burning through much of the original upper deck, collapsing the roof and leaving twisted steel supports visible from the streets. The park remained that way for four years, slowly deteriorating and becoming increasingly hazardous. Squatters took up revolving residence, and trash and debris accumulated. Small trees took root and flourished, while the once-manicured emerald turf became unruly knee-high stalks. In October 1975, Philadelphia Common Pleas Court Judge Ned Hirsh ordered what remained of the stadium razed. The corner tower and its domed cupola, Connie Mack's original office, was the last segment of the ballpark demolished, on July 13, 1976 —the same day as the 47th MLB All-Star Game, played at Veterans Stadium. Although Wolman was in default on the mortgage and there were many liens against the property – the most recent being the $100,000+ demolition tab from Geppert Brothers – he continued to own it until 1981, when he sold it to Deliverance Evangelistic Church, a nondenominational evangelical Christian congregation. In 1991, the church began constructing a 5,100-seat sanctuary on the site, which was completed a year later, and formally dedicated on August 30, 1992. Shibe Park site 2011 Shibe Park/Connie Mack Stadium historical marker 2014 Contemporary culture Shibe Park's rooftop bleachers became one of the inspirations for a special seating area in Citizens Bank Park when it opened in 2004 . Of their "Rooftop Bleacher Seats", the Phillies announced, "The Phillies are bringing back rooftop bleacher seats, a Shibe Park phenomenon of the 1920s when residents of 20th Street built bleacher seats on top of their roofs. The seats are located on top of the buildings along Ashburn Alley ." Shibe Park was one of 10 historic ballparks celebrated on the USPS 34-cent Commemorative issue stamps, "Baseball's Legendary Playing Fields", released June 27, 2001. The reverse of the Shibe Park stamp reads, "The first Major League Baseball concrete-and-steel stadium, Philadelphia's Shibe Park featured a 34-foot (10 m)-high right field wall, as well as a façade with stately columns and a French Renaissance cupola." In 2009, the Philadelphia Brewing Co. released an ale named "Fleur de Lehigh", which features Shibe Park on the label. 1910 World Series: Philadelphia A's vs. Chicago Cubs , Game 2 at Shibe Park. The home team prevailed, 9–3. Gallery: vacancy, 1973 NE corner of 21st and Lehigh East grandstand , Lehigh Avenue East grandstand , showing detail Detail , corner tower, grandstand Grandstand entrance on Lehigh Entrance detail with A logo above Bas-relief with baseball motifs Detail of cupola , corner tower Bas-relief on cornice of tower References